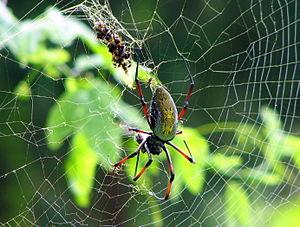
Néphile dorée sur le bord du lac Tritriva, Madagascar
Trichonephila est un genre d'araignées aranéomorphes de la famille des Araneidae.